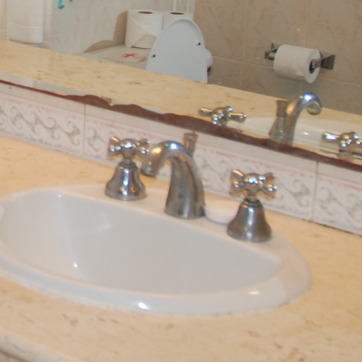
Material: metal